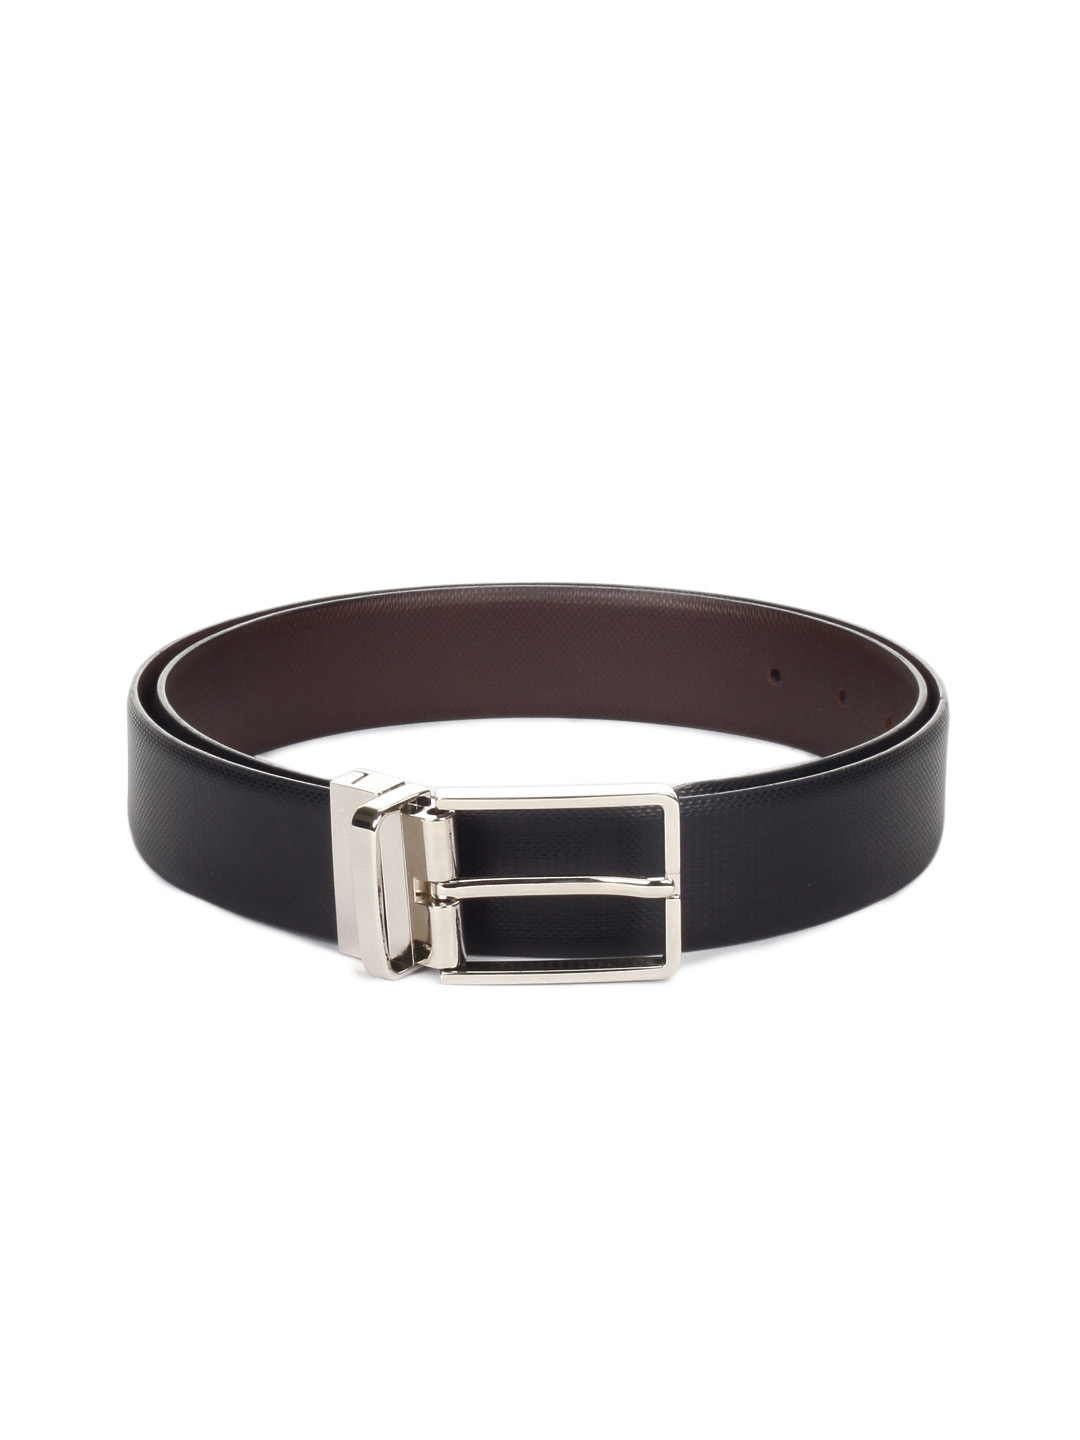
Peter England Men Black Belt
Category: Accessories / Belts / Belts
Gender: Men
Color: Black
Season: Summer 2012
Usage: Casual